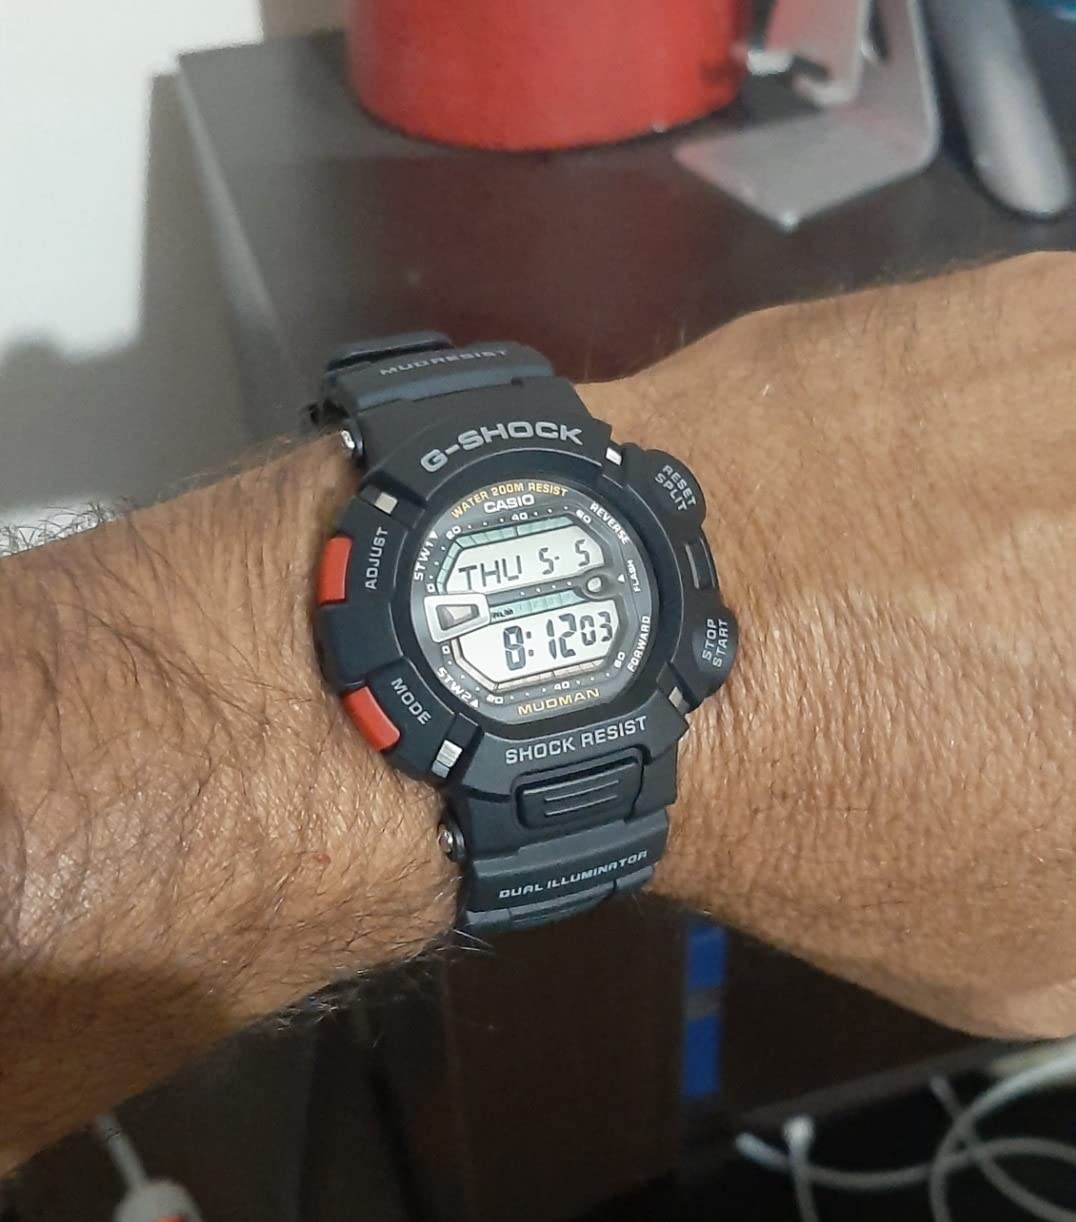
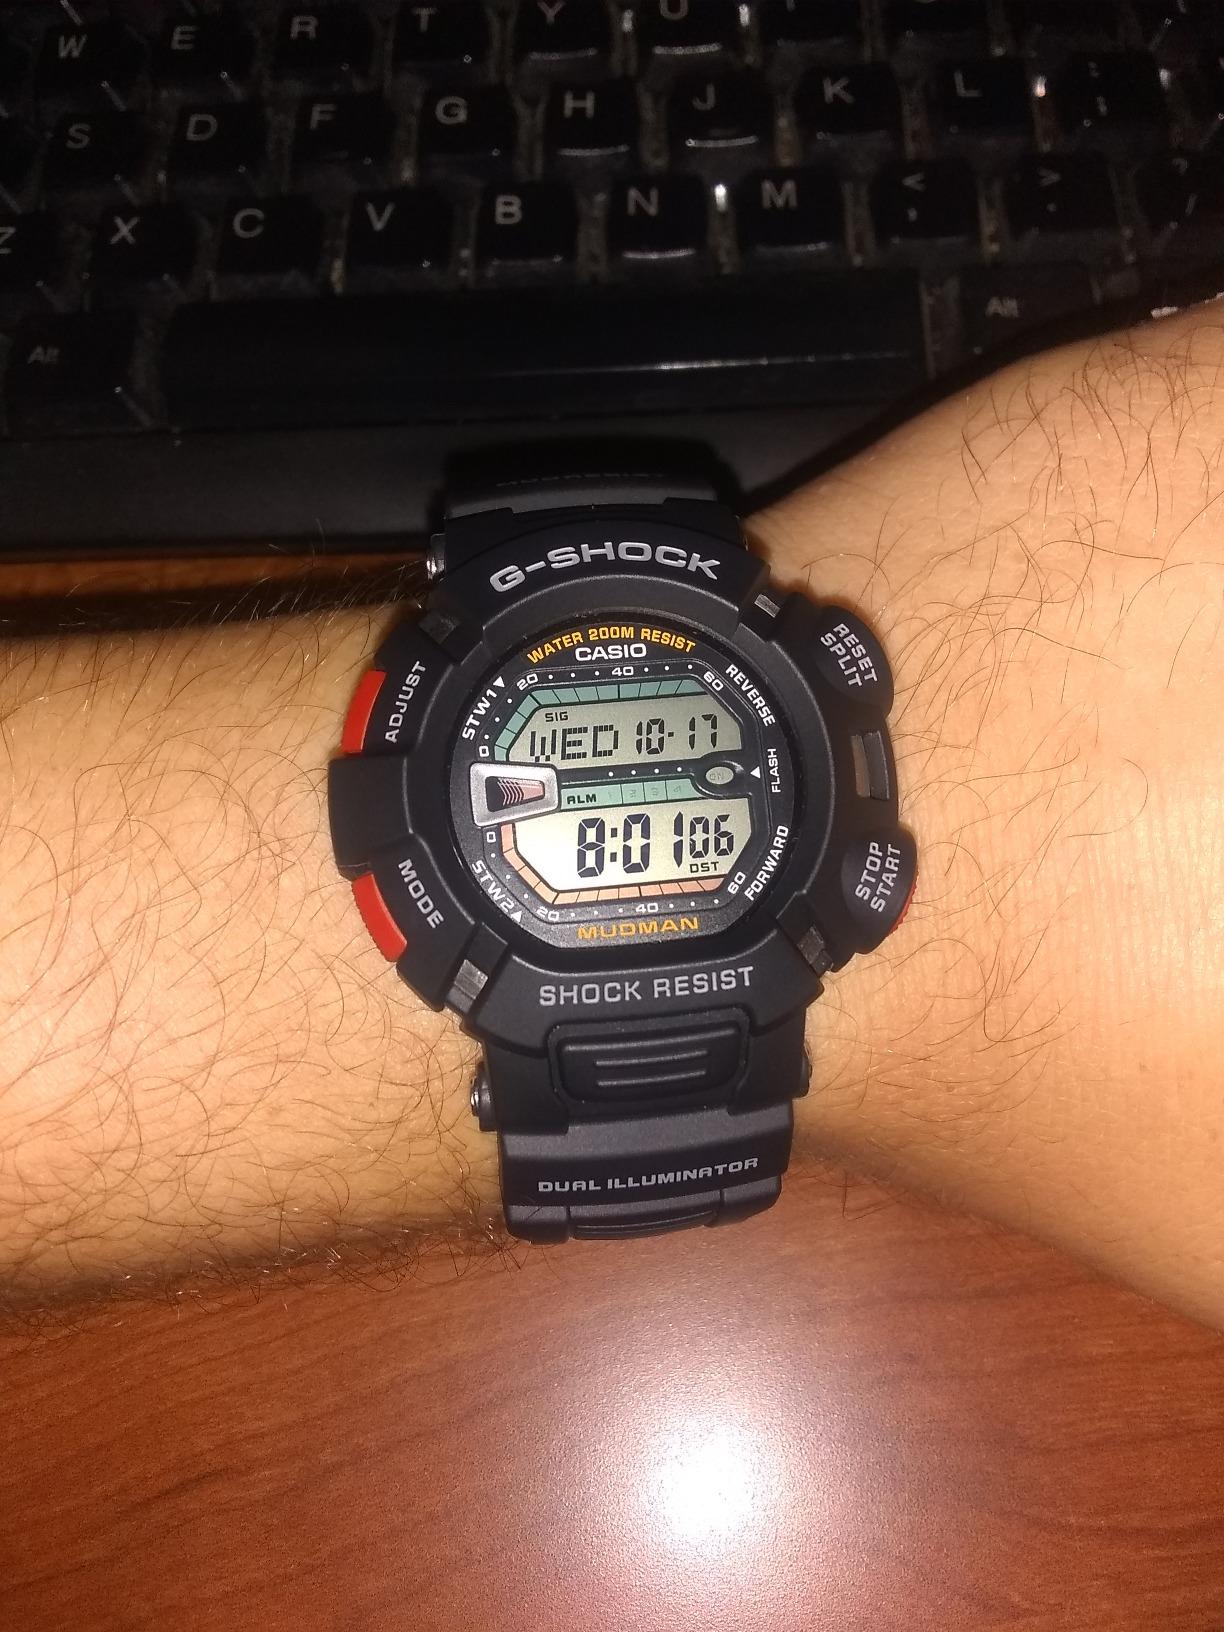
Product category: accessories_watch
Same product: yes